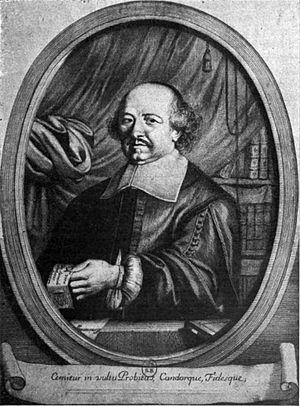
Samuel Joseph Sorbière, né en 1610 ou 1615 à Saint-Ambroix et mort le 9 avril 1670 à Paris, est un médecin, traducteur, philosophe et vulgarisateur scientifique, proche des libertins érudits du milieu du XVIIᵉ siècle, et surtout connu pour sa promotion des œuvres de Hobbes et Gassendi.